Equestrianism in Qatar

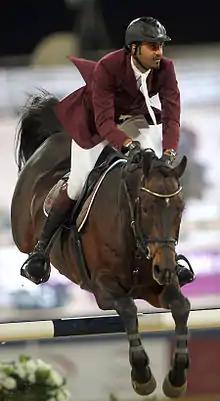
Sheikh Ali bin Khalid Al Thani during the opening of the 2012 Global Champions Tour in Doha

Qatari riders are predominantly male, but women also have the opportunity to compete at the highest levels. As of 2013, women represented approximately 10% of the international equestrian athletes competing for Qatar, according to the International Federation for Equestrian Sports. The country primarily participates in two disciplines: endurance riding and show jumping.